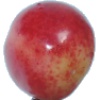
Label: Cherry Rainier 1